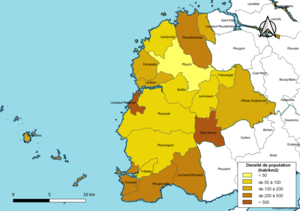
Carte des densités de population (millésimée 2016) des communes de l'intercommunalité Pays d'Iroise Communauté, département du Finistère, France. Composition au 1er janvier 2019.
Pays d'Iroise Communauté, anciennement Communauté de Communes du Pays d'Iroise, est une communauté de communes française, située dans le département du Finistère et la région Bretagne.